Flinders Ranges Council

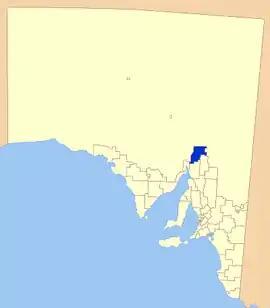
Location of The Flinders Ranges Council

The Flinders Ranges Council is a local government area (LGA) located in the Flinders Ranges of South Australia.